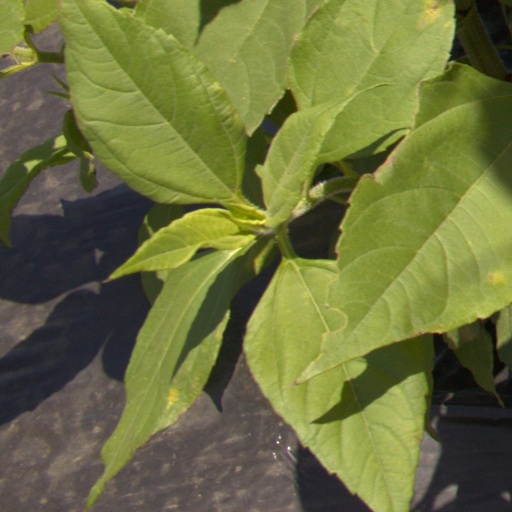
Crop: Jerusalem artichoke